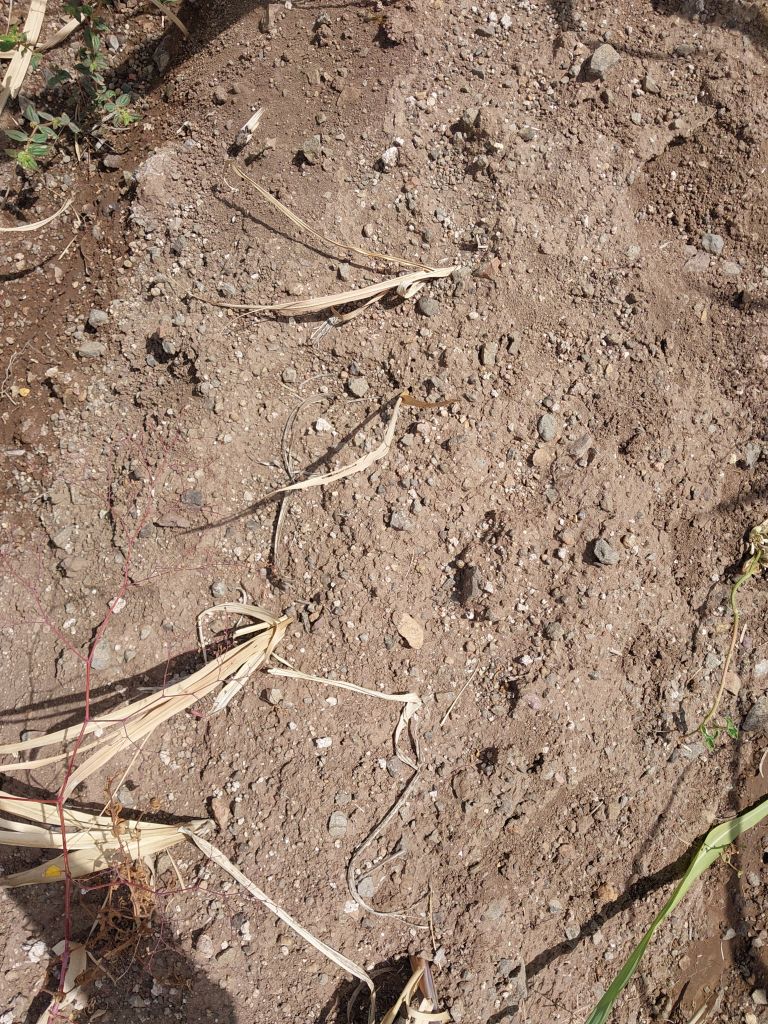
Label: Smut